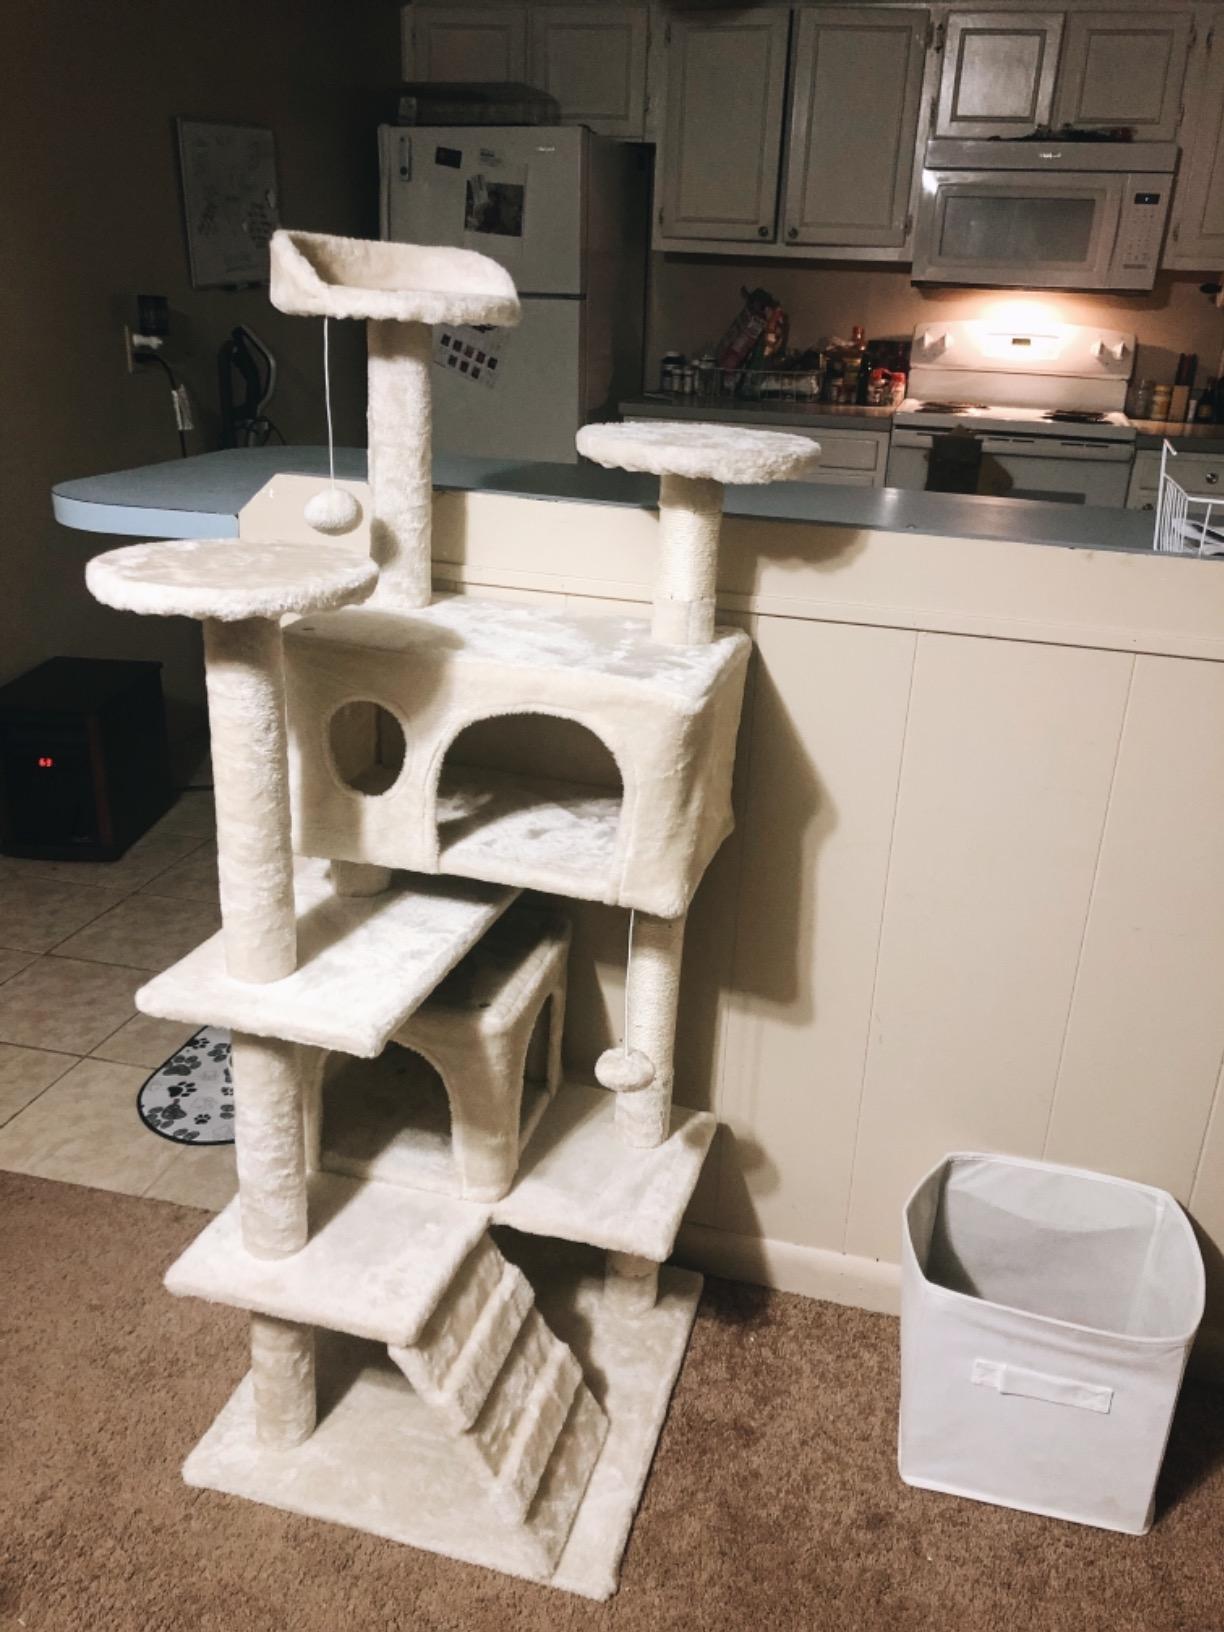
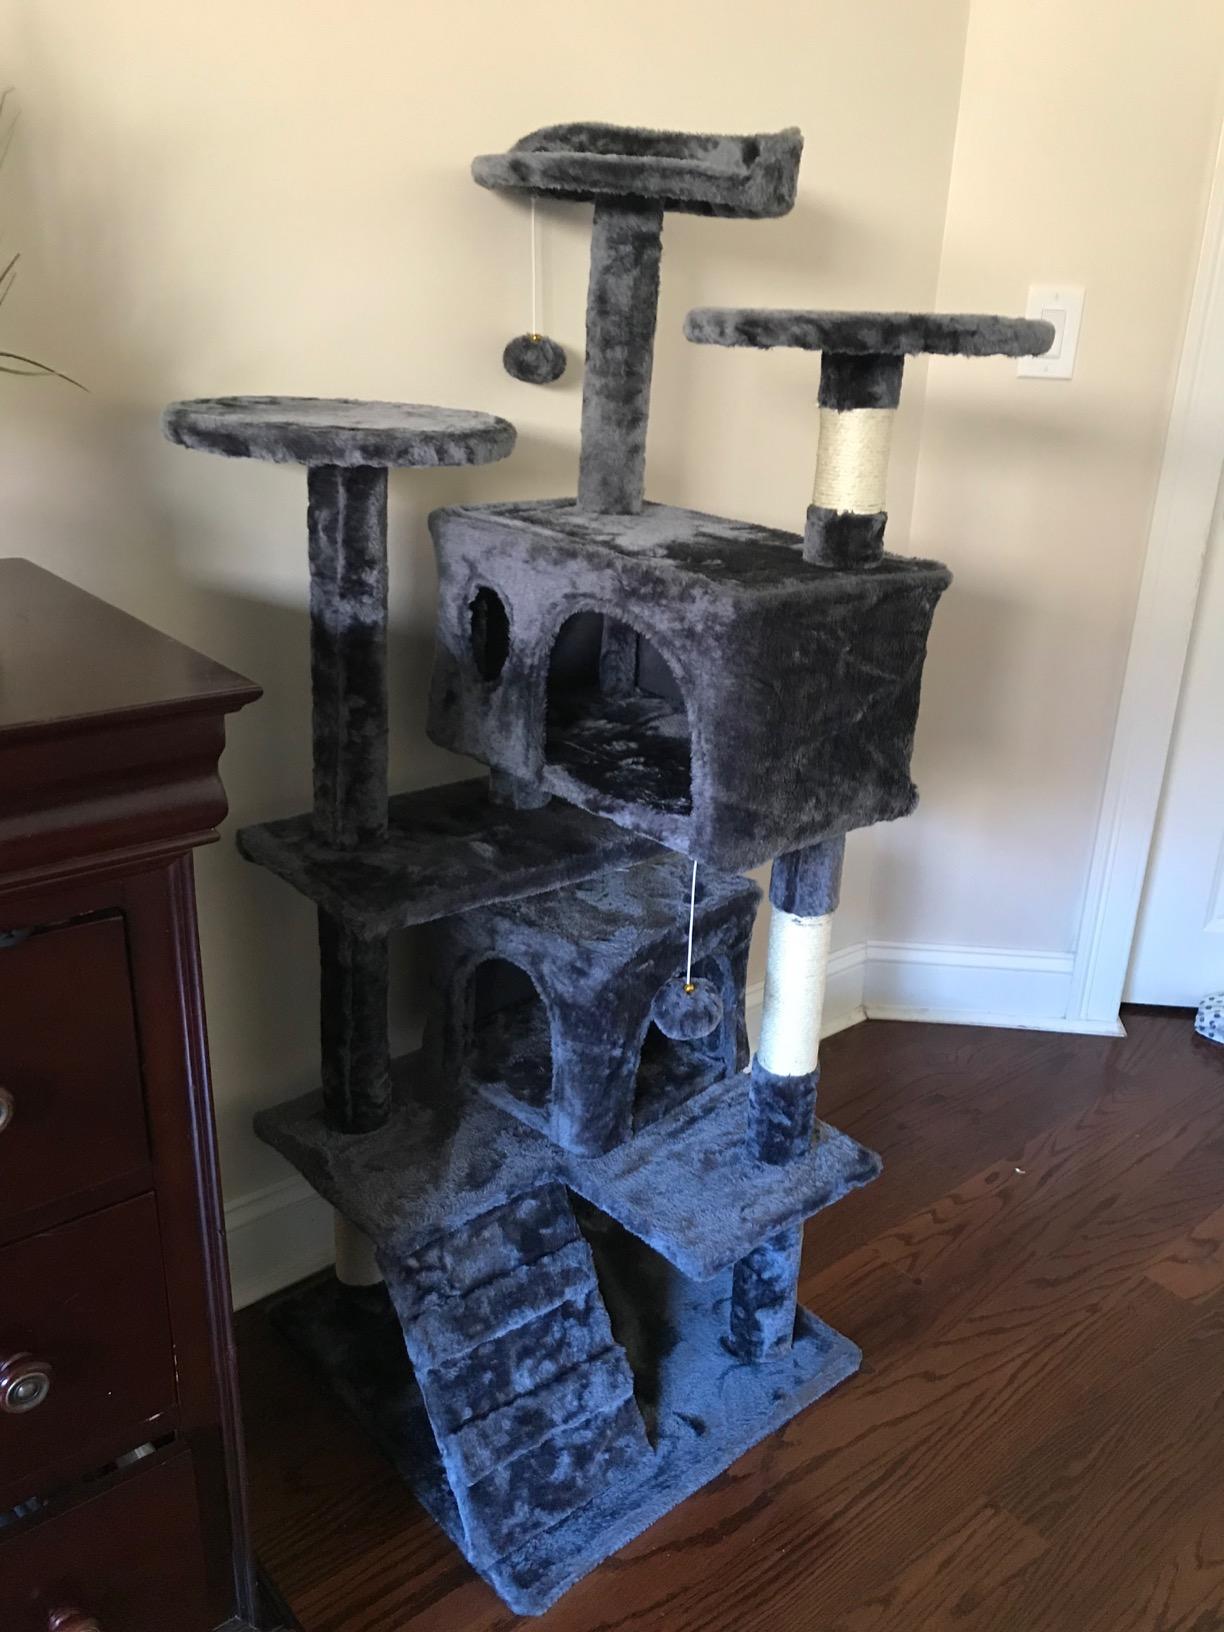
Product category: items_cat tree
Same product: no